John Francis Fortescue Horner

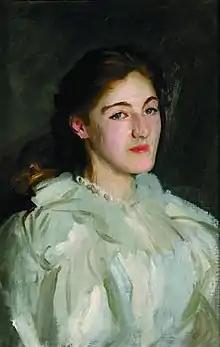
His eldest daughter, Cicely, by John Singer Sargent, .

On 18 January 1883, Horner was married to Frances Graham, daughter of William Graham. Through her, he became associated with the social group known as The Souls, several of whom were frequent visitors to Mells, including the Liberal MP H. H. Asquith, who later became prime minister. Together, Frances and John were the parents of four children: